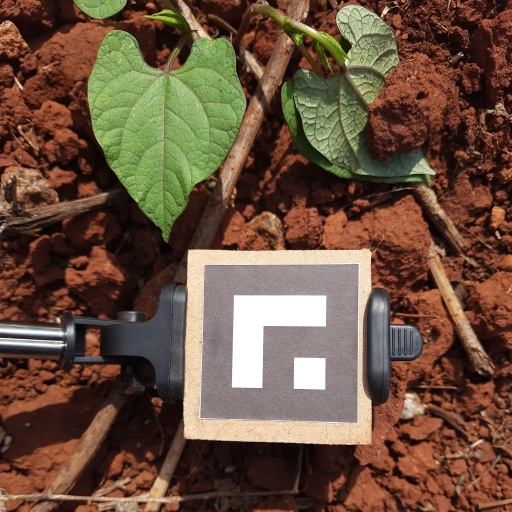
Observations: wavy surface, eating holes in the edge, with soild dust, under sunlight